Dalibor Đurđević

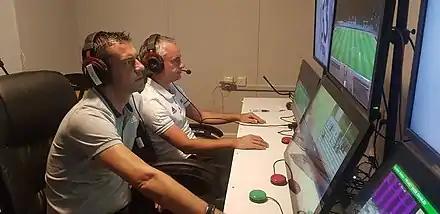

Đurđević referred to that match as one of the most demanding in his career, where the whole team had to make some big and hard decisions, like the 90th-minute goal from a “dead angle” that